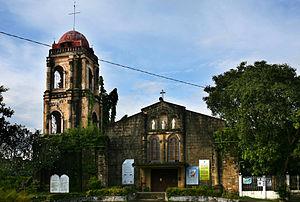
Tubungan est une municipalité de la province d'Iloilo, aux Philippines. En 2015, la localité compte 22 449 habitants.